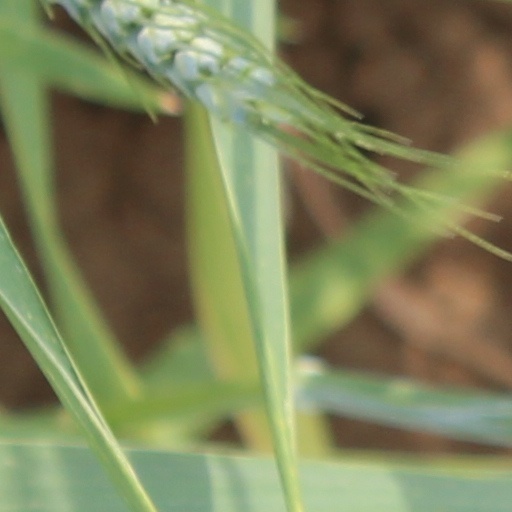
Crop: wheat